Spanggur Tso

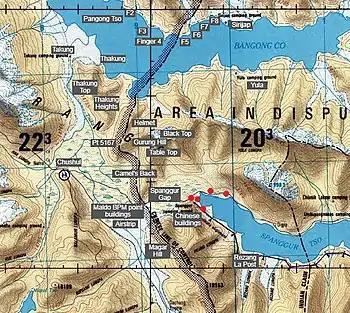
Sino-Indian conflict locations around Spanggur Tso (DMA, 1982)

China established a military camp in the Spanggur area in 1959. During the Sino-Indian War, Chinese troops attacked and overcame four Indian posts in the area in November 1962.